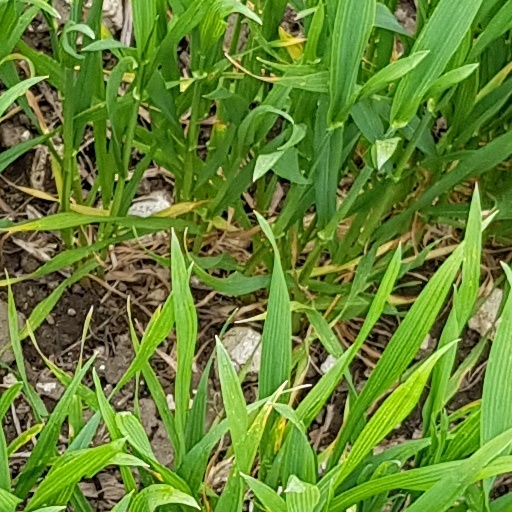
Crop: wheat